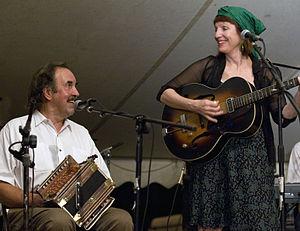
Ceci est une liste de musiciens qui exécutent ou ont exécuté la musique cadienne. Les musiciens ne sont pas nécessairement des Cadiens, ni nécessairement de la Louisiane.
Marc Savoy, né le 1ᵉʳ octobre 1940 à Eunice en Louisiane, est un accordéoniste américain de musique cadienne. Il a fondé le groupe Savoy-Doucet Cajun Band avec Michael Doucet.